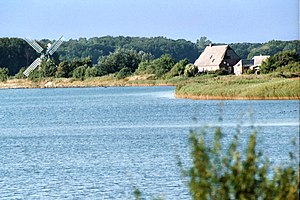
Gelting Birk
Gelting Nor med vindmølle Charlotte
Gelting Birk eller Geltinger Birk er navnet på en landtunge og et naturreservat ved Flensborg Fjord i det nordøstlige Angel i Sydslesvig. Det naturfredede område ligger for største del i Nyby Kommune tæt ved byen Gelting. Halvøen består af små bøgeskove, klitter, saltenge, mose- og hedeområder. Gelting Birks samlede areal er på cirka 770 ha. Området har været fredet siden 1934.